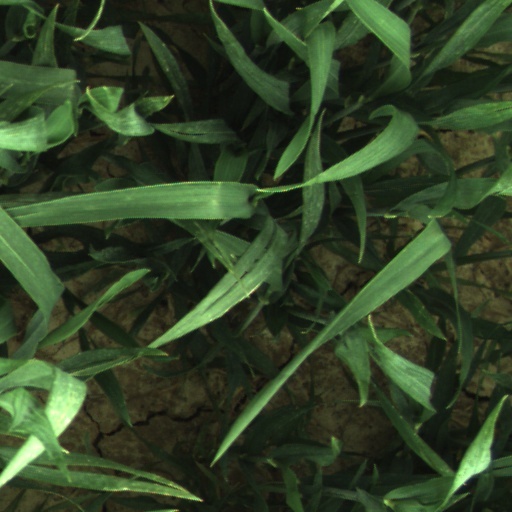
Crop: wheat